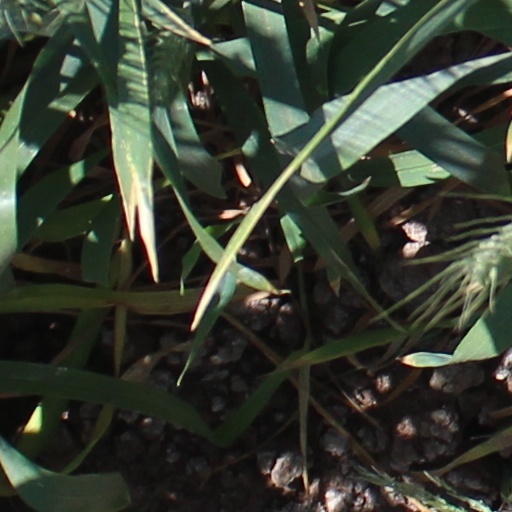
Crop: wheat